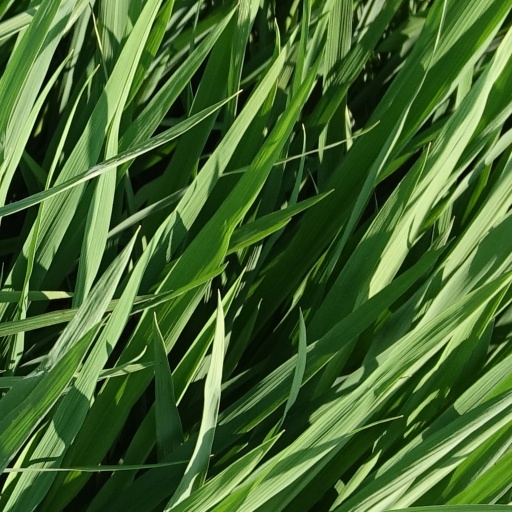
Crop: rice